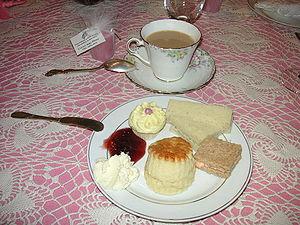
Une fête prénatale est une fête organisée en l'honneur d'une future mère pendant la grossesse.